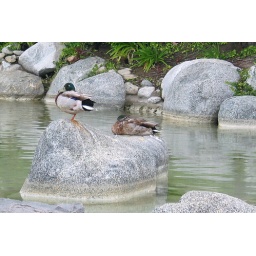
Mallard duck sleeping on one leg, while the drake sleep in a more normal position.